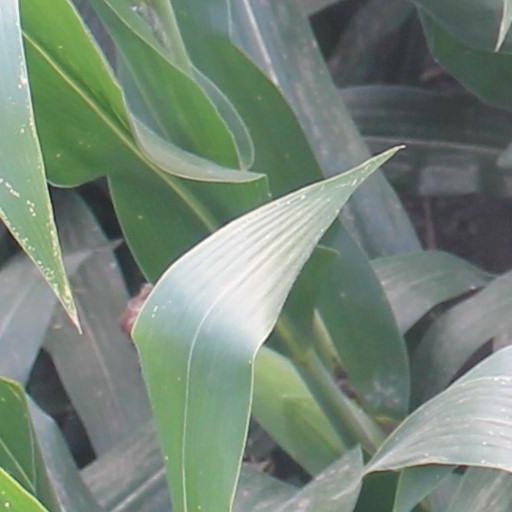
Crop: maize; corn